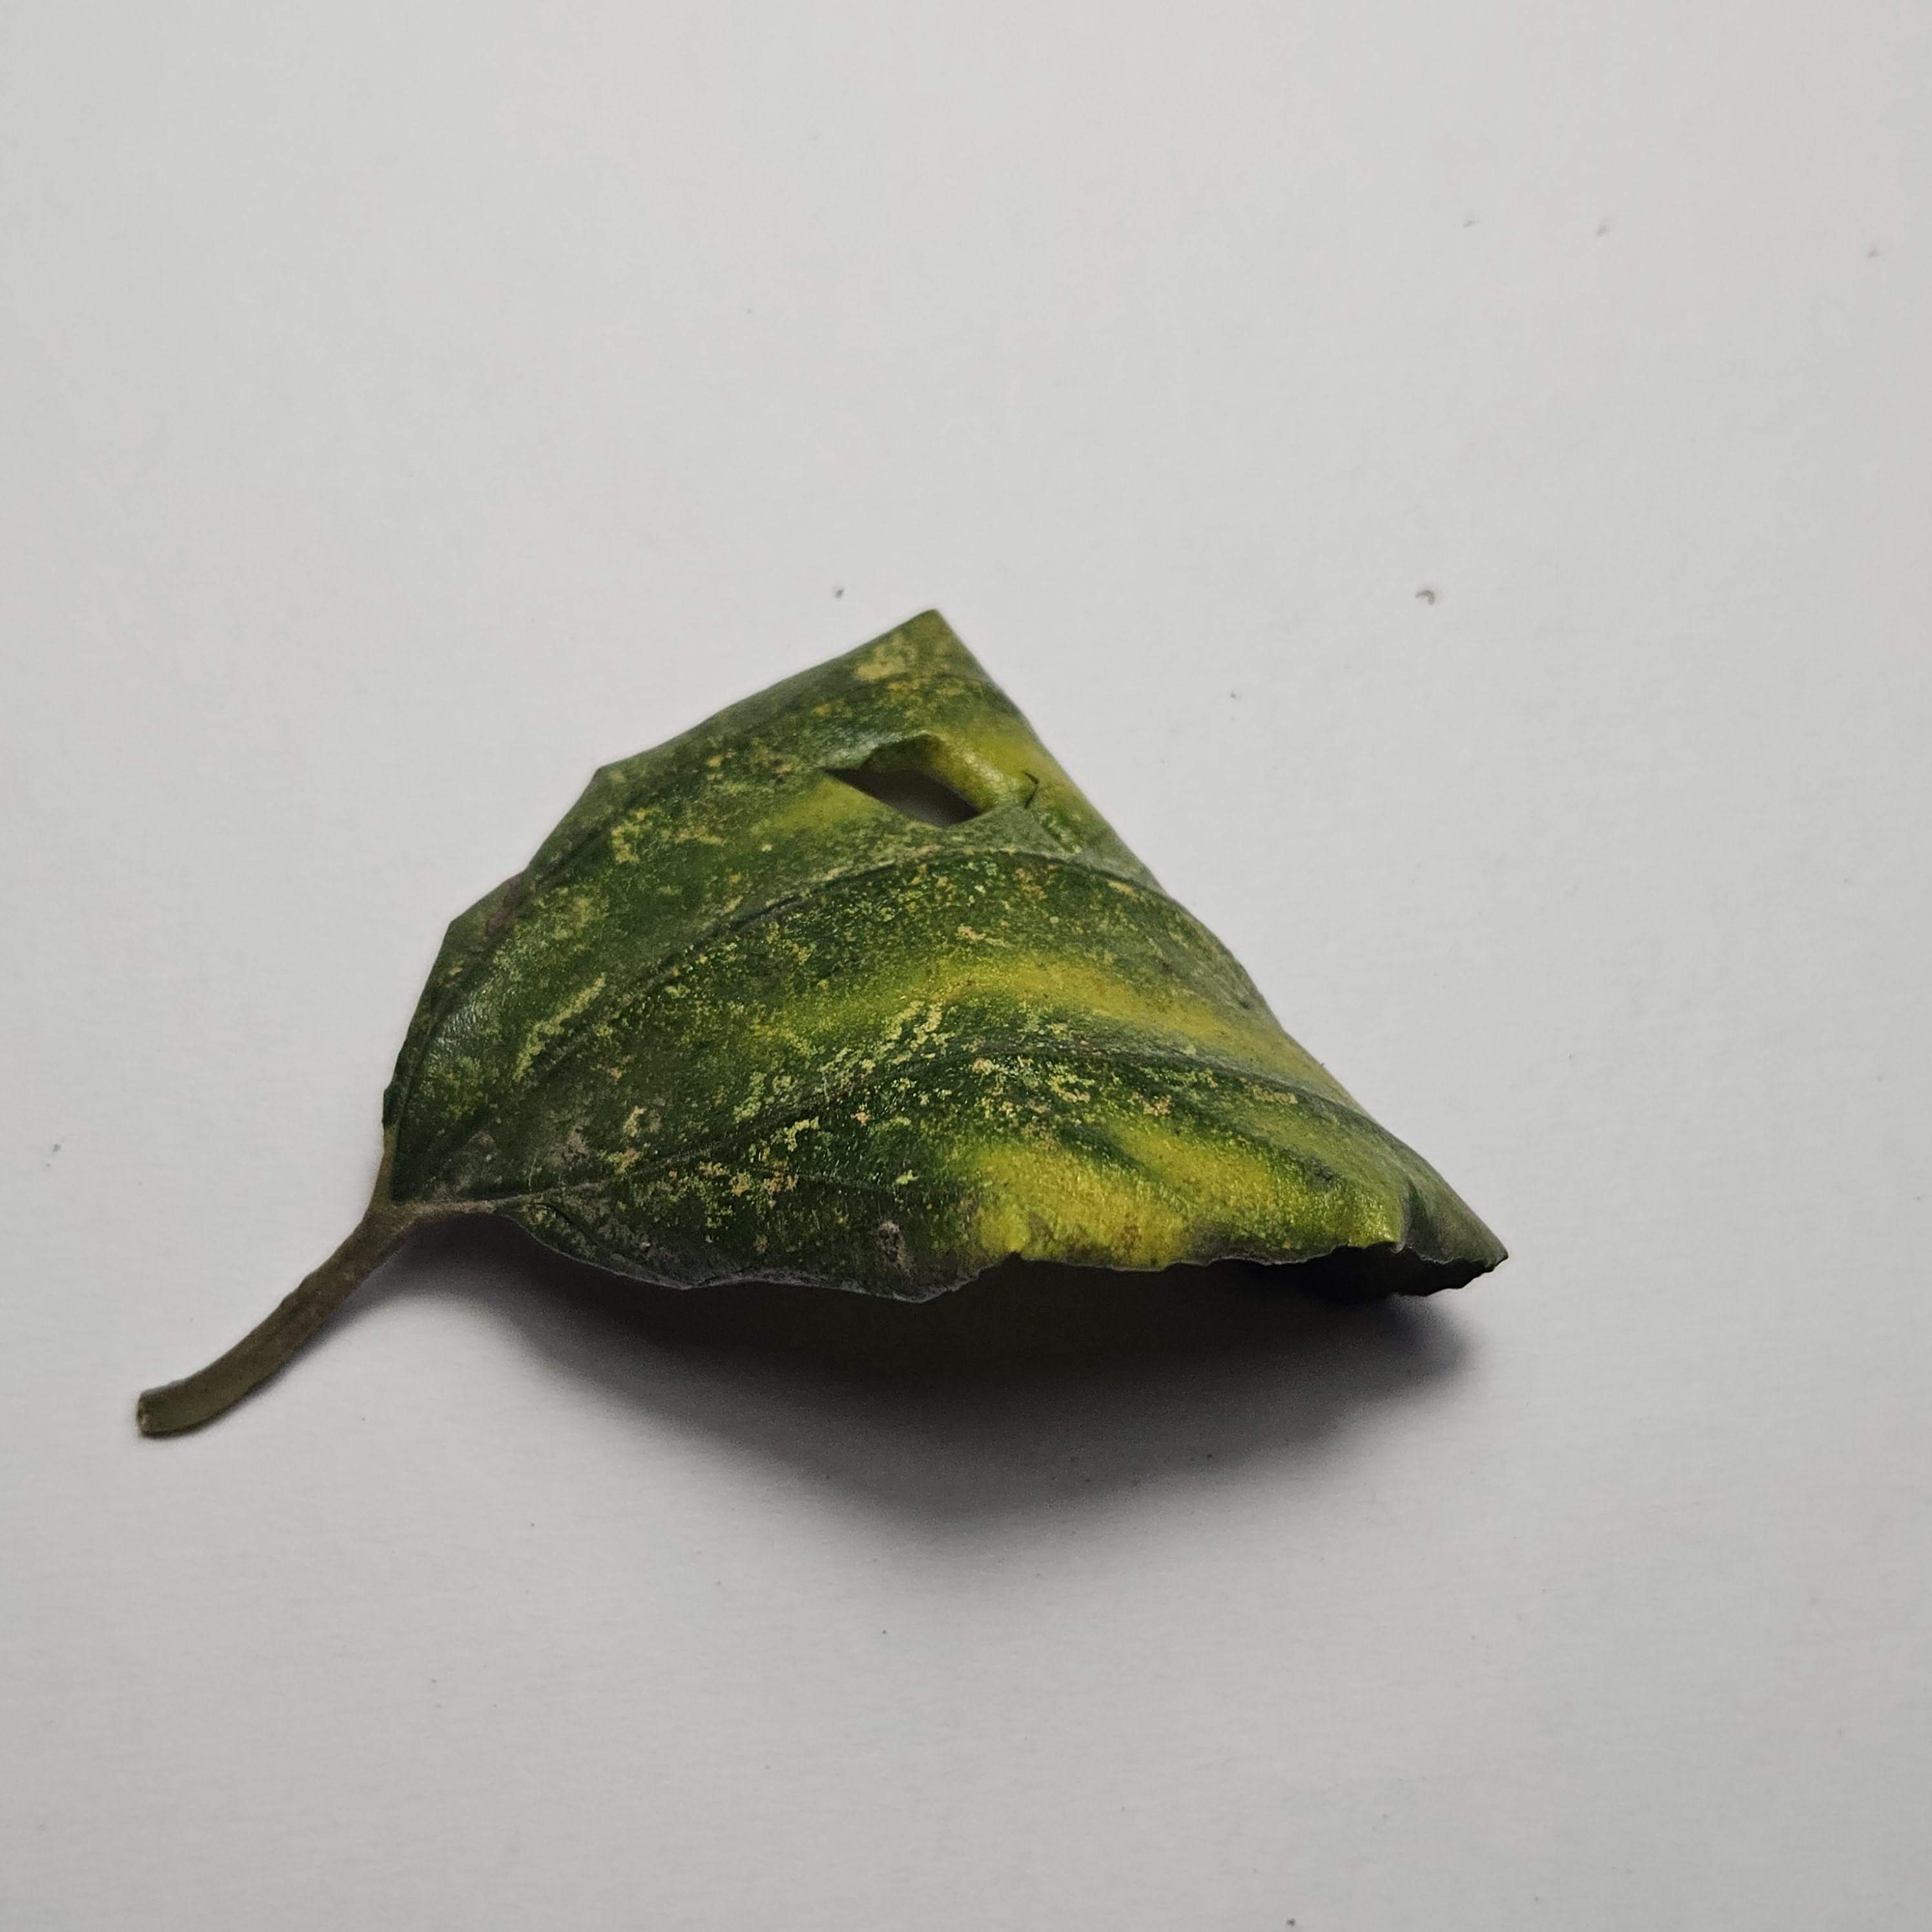
Label: Yellow